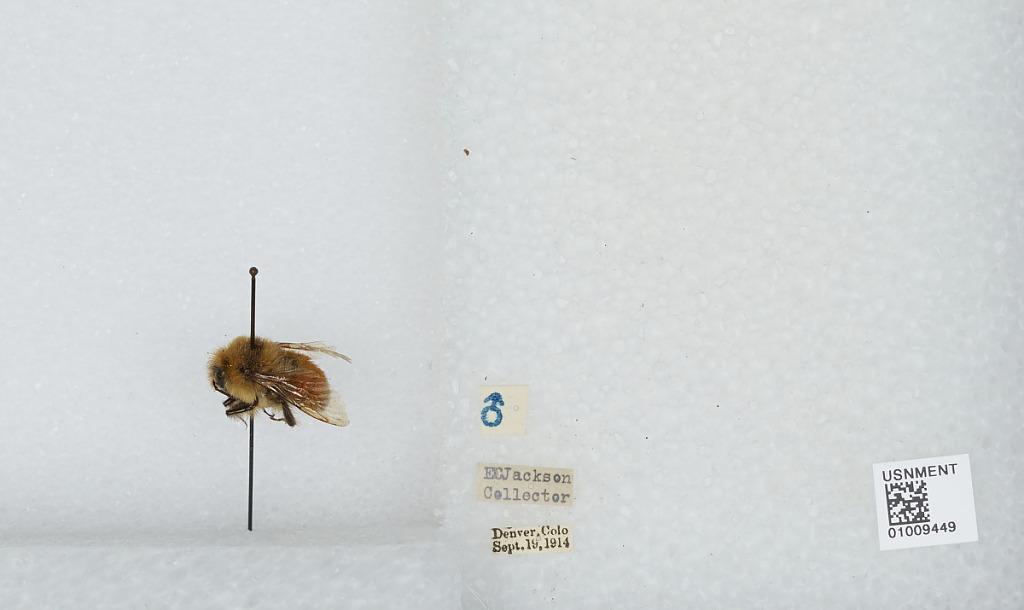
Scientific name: Bombus (Pyrobombus) huntii Greene
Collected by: E. Jackson
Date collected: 1914-9-19
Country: United States
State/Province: Colorado
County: Denver
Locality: Denver
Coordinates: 39.7392, -104.985